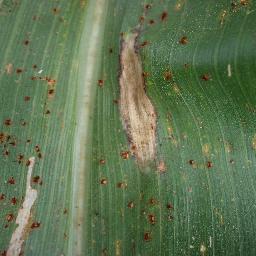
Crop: corn
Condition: (maize)_northern_blight